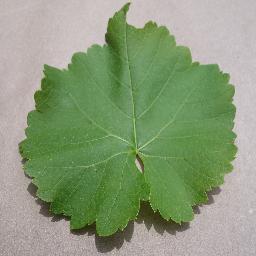
Label: Grape___healthy